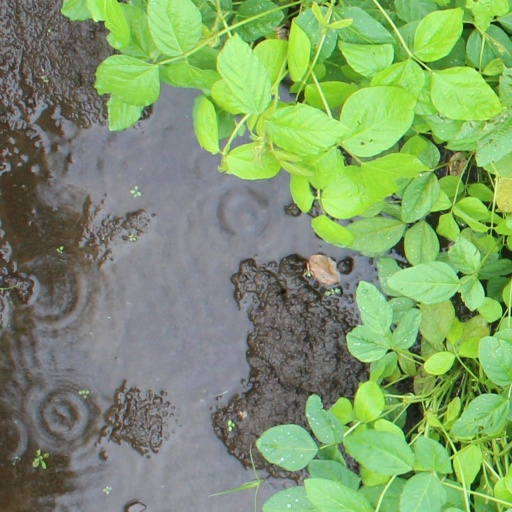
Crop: soybean